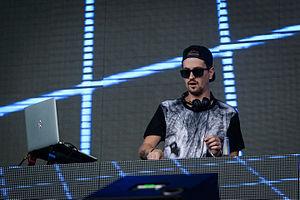
Flames est une chanson du DJ français David Guetta et de la chanteuse australienne Sia, sortie en tant que single le 23 mars 2018 et incorporé à l'album 7 du DJ français. Écrit par Guetta, Sia, Chris Braide, Giorgio Tuinfort et Marcus van Wattum, le titre constitue la sixième collaboration entre le DJ et la chanteuse. Avec une touche funk, la chanson s’apparente plus à la pop qu'à l'electronic dance music. Néanmoins, le single est accompagné de 12 remixes. Les critiques soulignent les qualités vocales de la chanteuse et notent le style moins dance de Flames en regard des précédentes collaborations entre l'Australienne et le Français.